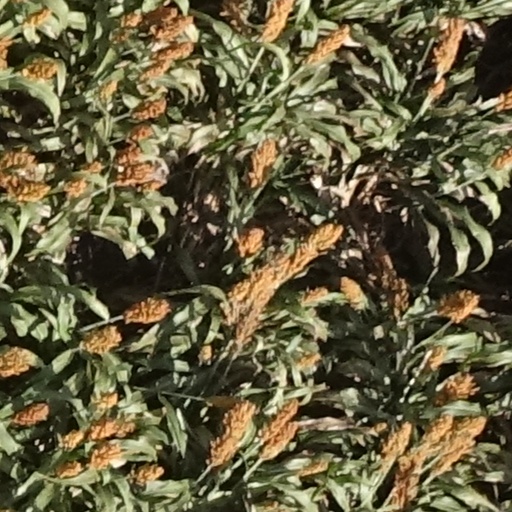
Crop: sorghum